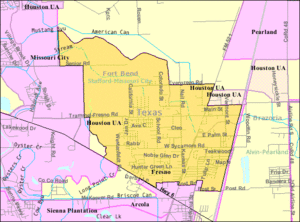
Fresno est une census-designated place du comté de Fort Bend, au Texas, au sud de Houston.